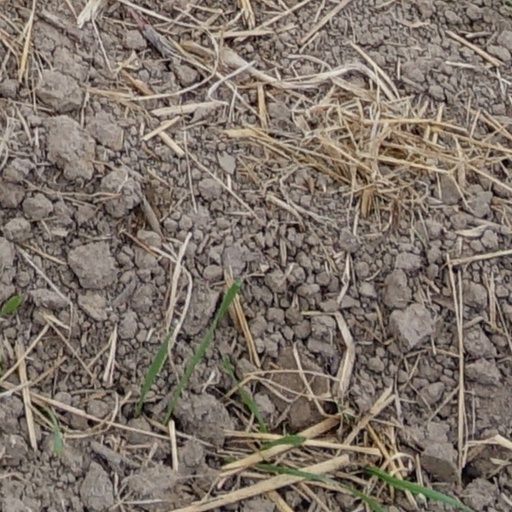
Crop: wheat